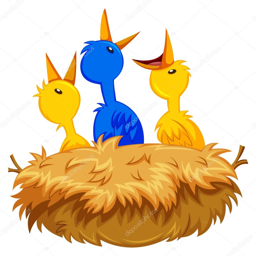
little birds in the nest --